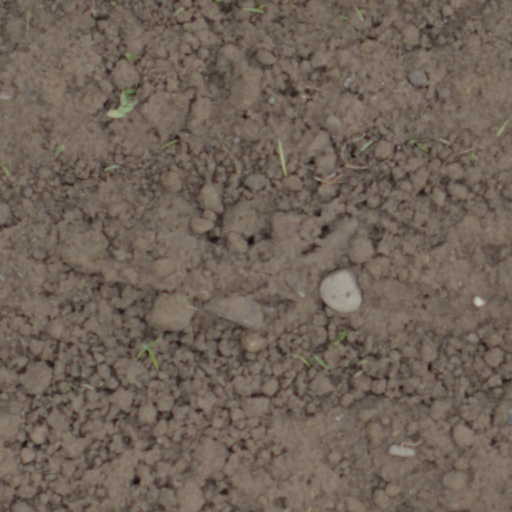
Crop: wheat